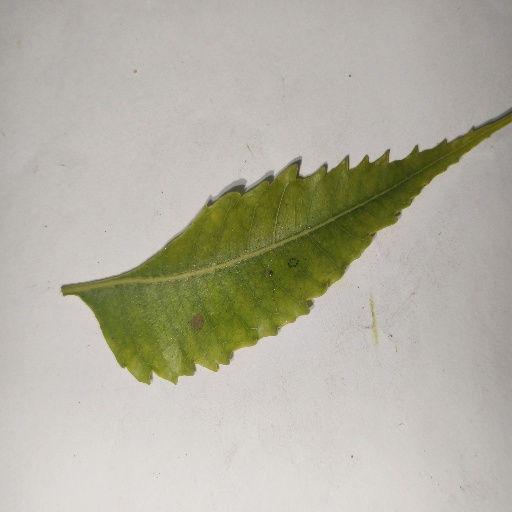
Species: Neem
Leaf condition: Yellow Leaf